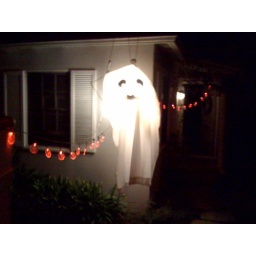
Conceived and improvised in 30 mins with birthing ball, IKEA curtains,bungee cords, construction paper, my desk lamp and one lemon